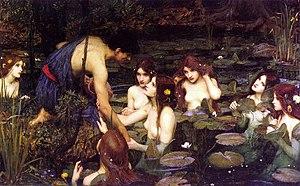
Les Nymphéacées sont une famille de plantes à fleurs. Les deux principaux genres sont Nymphaea et Nuphar.
Dans la mythologie grecque, Hylas est le fils de Théodamas, roi des Dryopes, et l'éromène d'Héraclès.